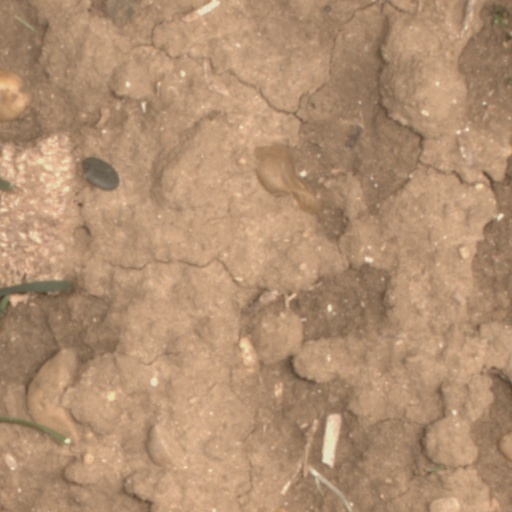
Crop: wheat